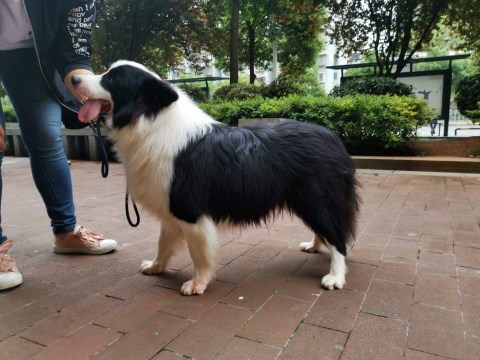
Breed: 2594-n000109-Border_collie